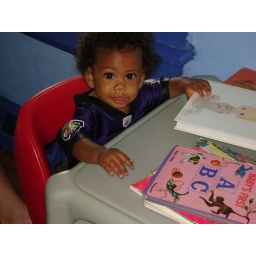
I love sitting at the table in my room and reading books.